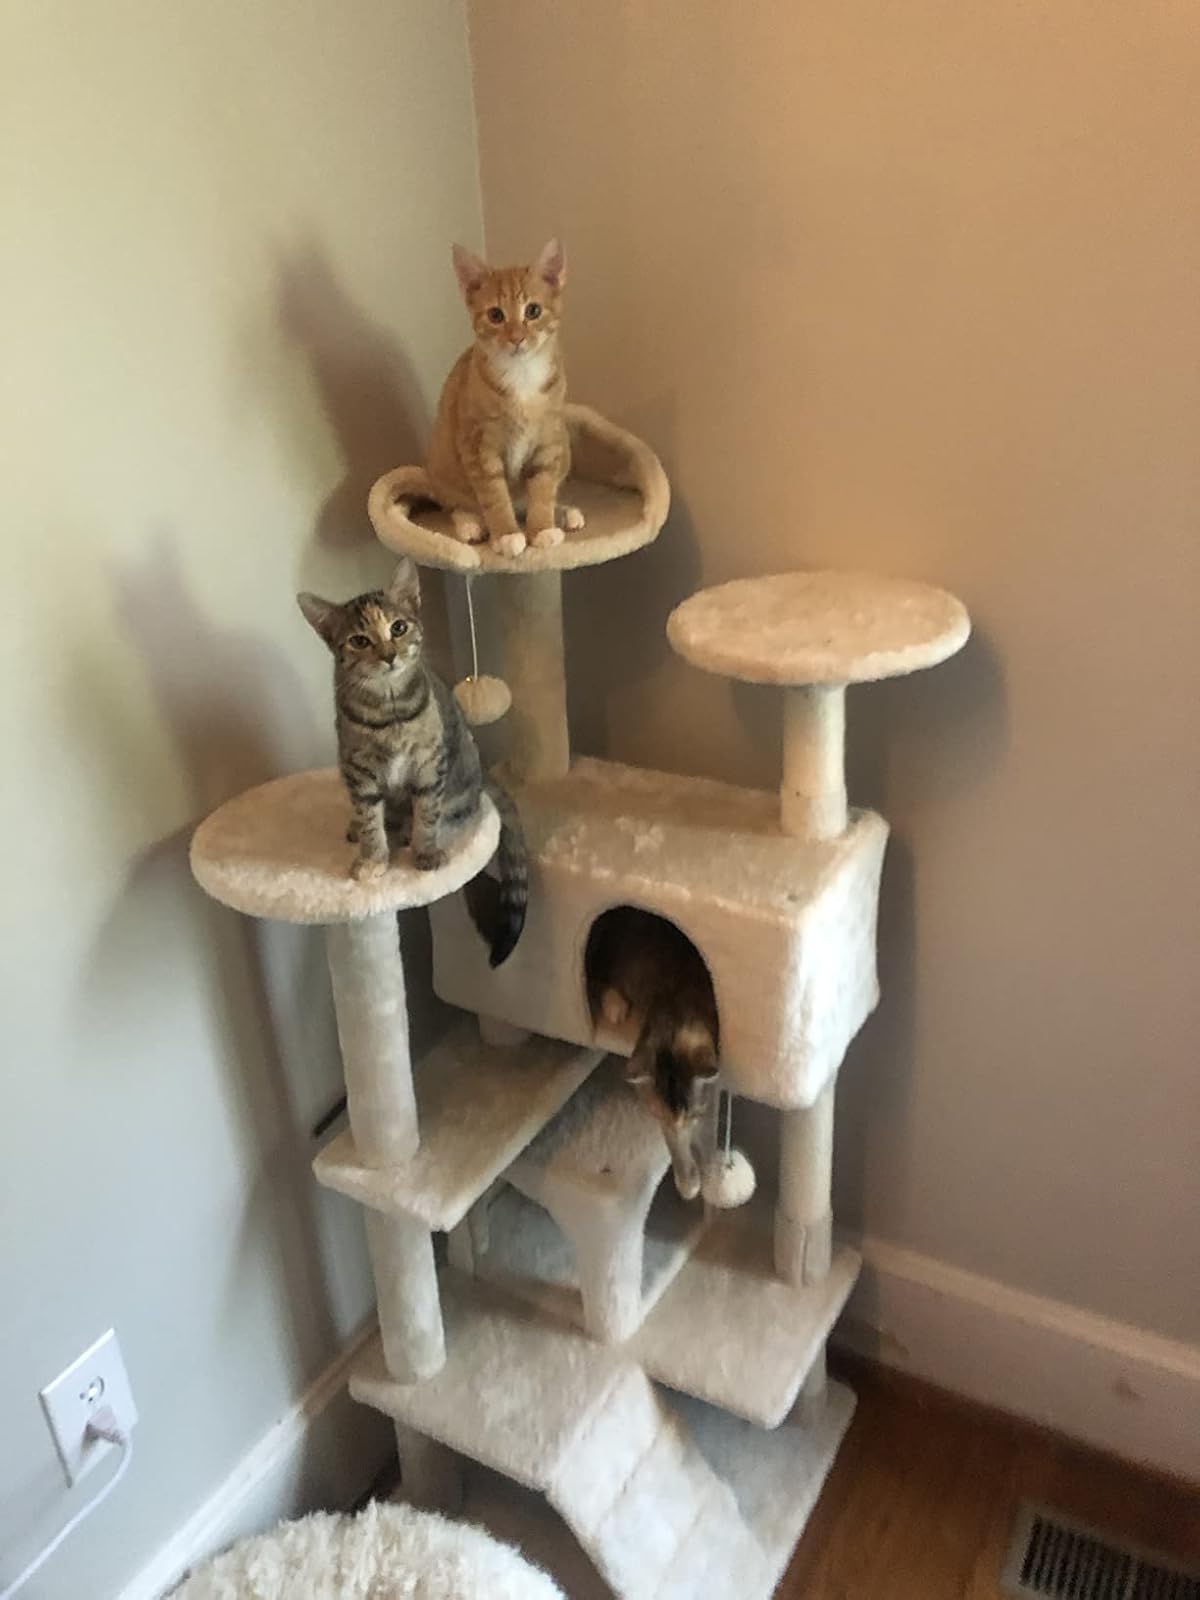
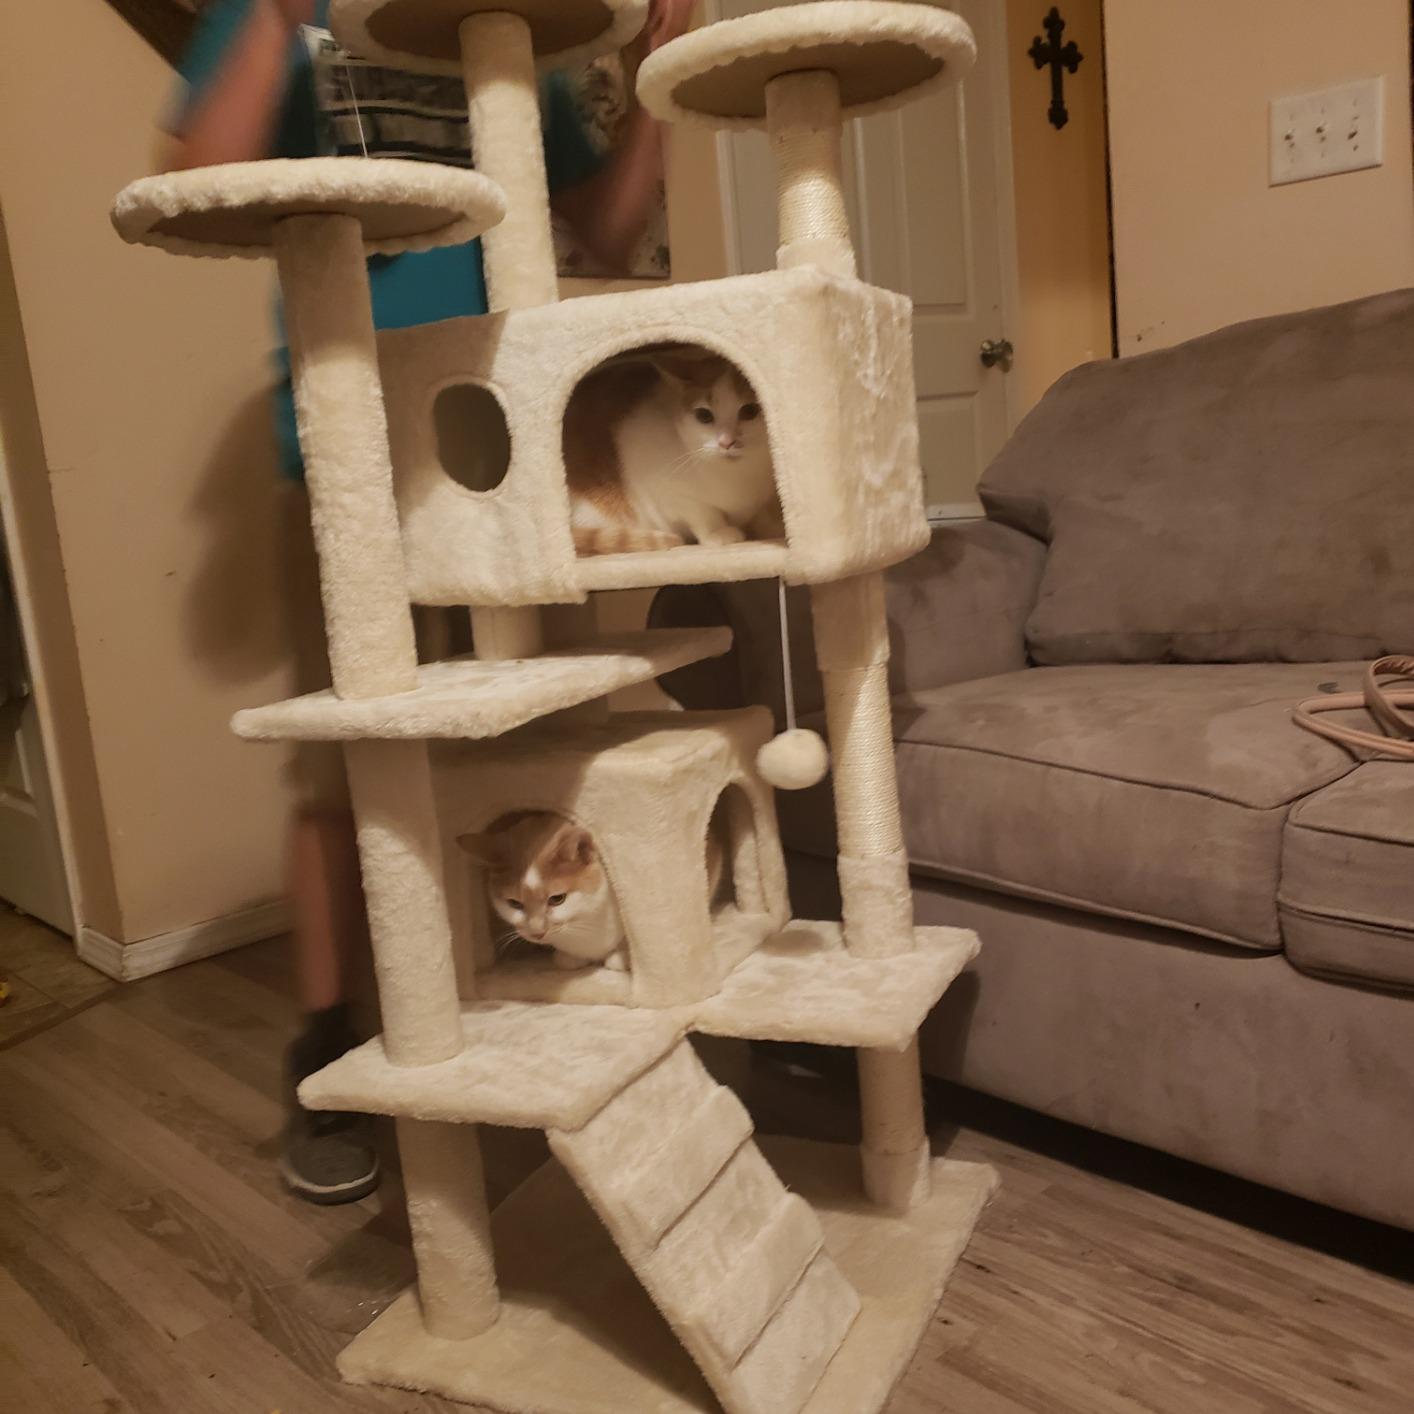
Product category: items_cat tree
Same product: yes